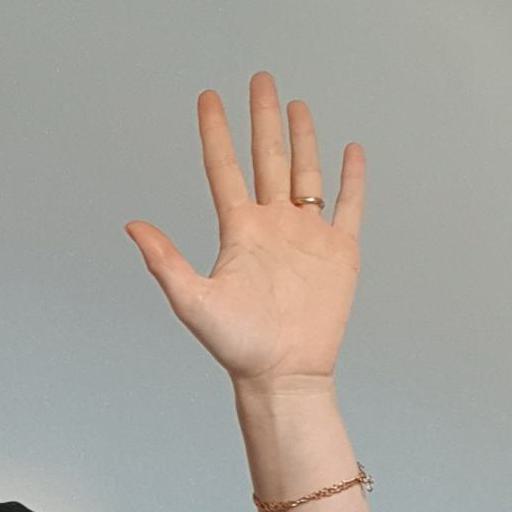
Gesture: palm